Persona 2: Eternal Punishment

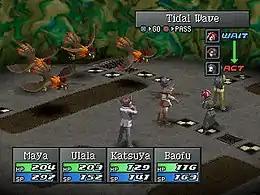
The player's party (here consisting of Maya, Katsuya, Ulala, and Baofu) fights enemy demons in turn-based battles.

"Persona 2: Eternal Punishment" is a role-playing game where the player takes control of a group of characters exploring the fictional city of Sumaru. The camera follows the party from an adjustable angled overhead perspective. The city in general is navigated using an overworld map. A key element to the story and gameplay is the Rumor system: after the characters hear a rumor, they can spread that rumor around the city using certain characters, and those rumors can grant the characters special items or other positive or negative effects.